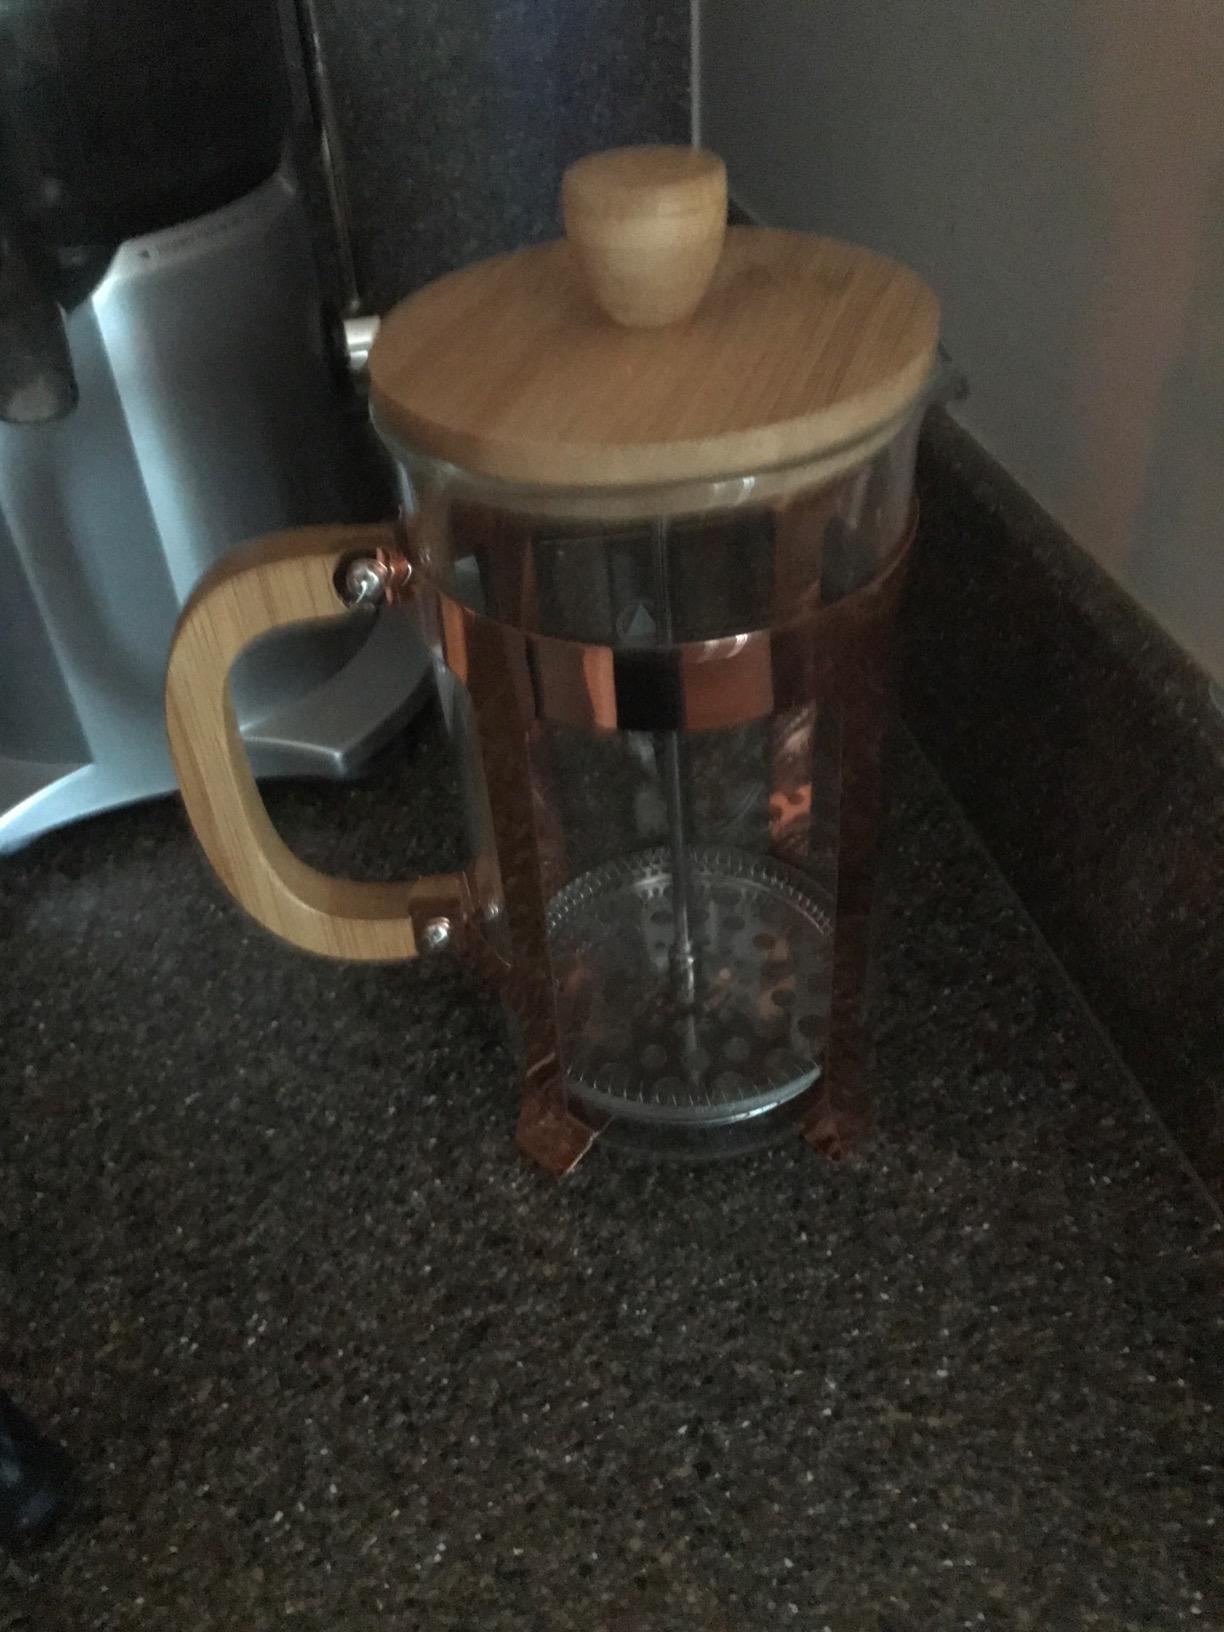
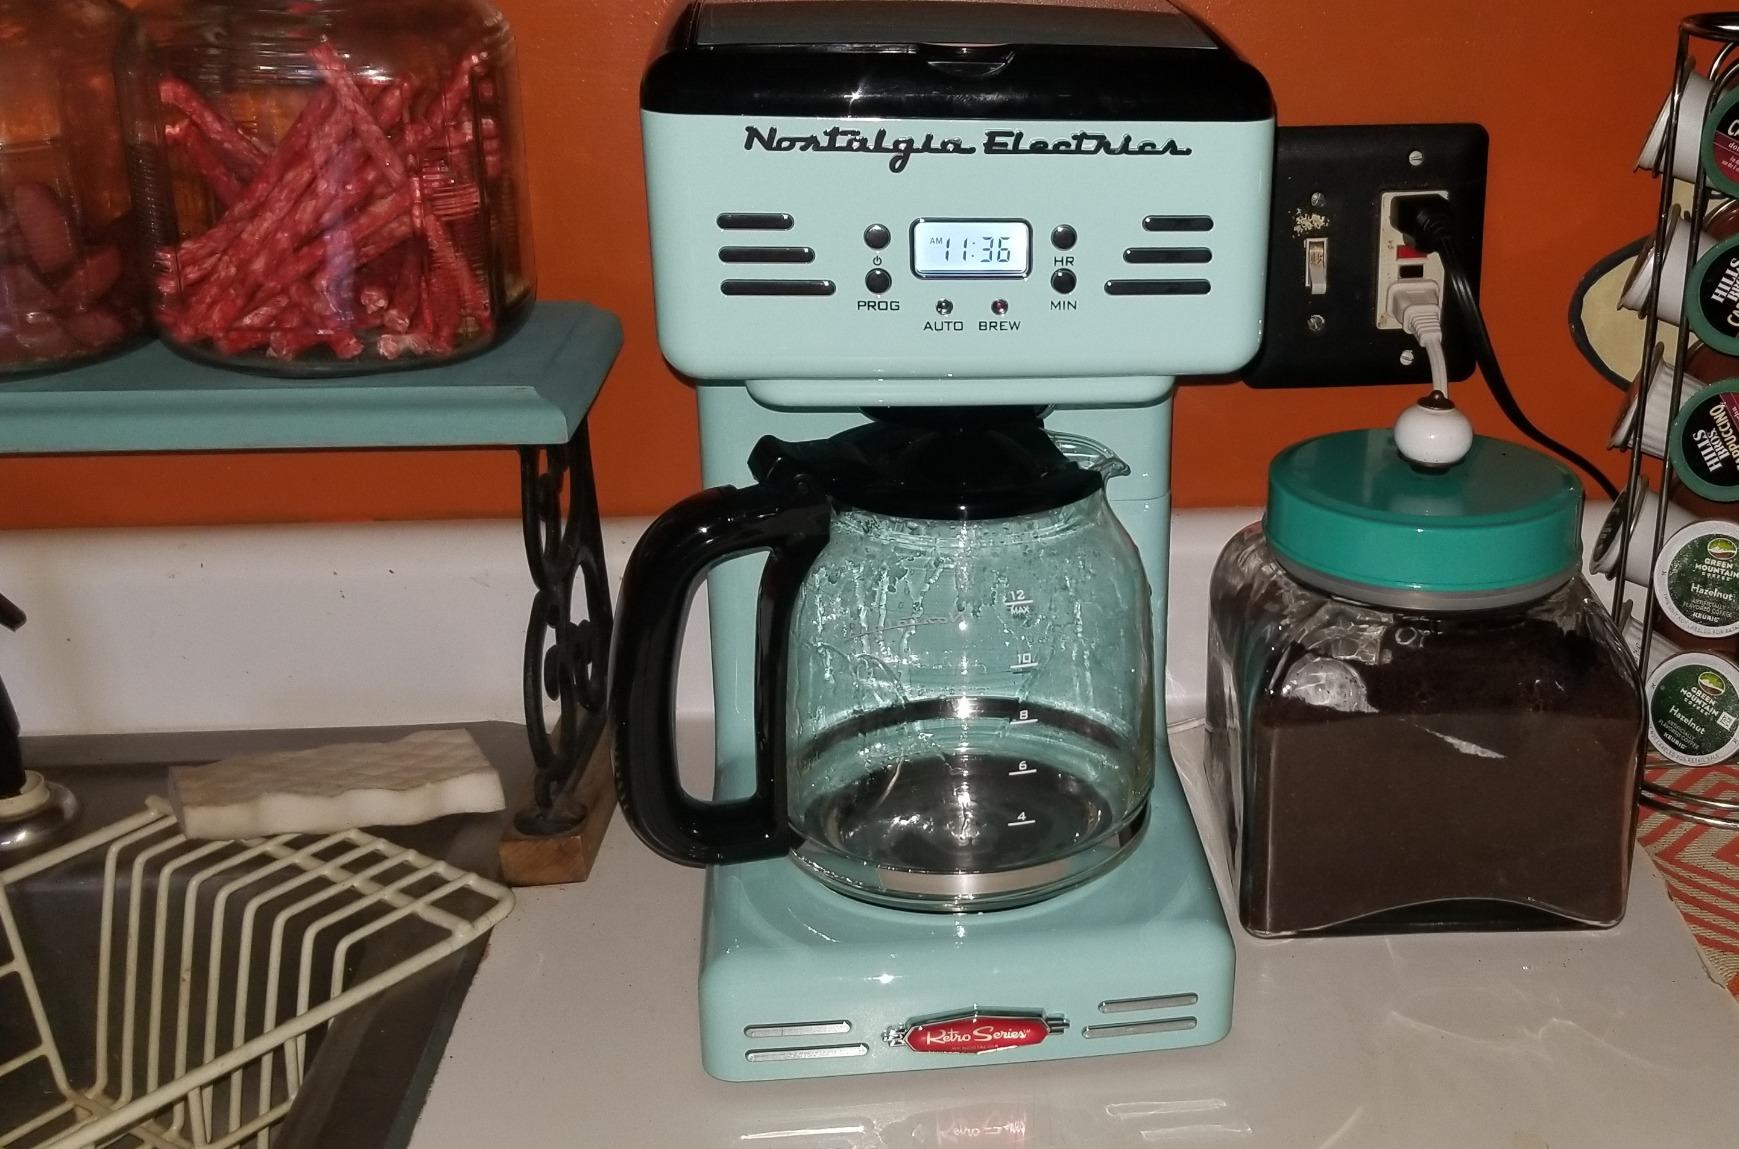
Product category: items_tea
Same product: no